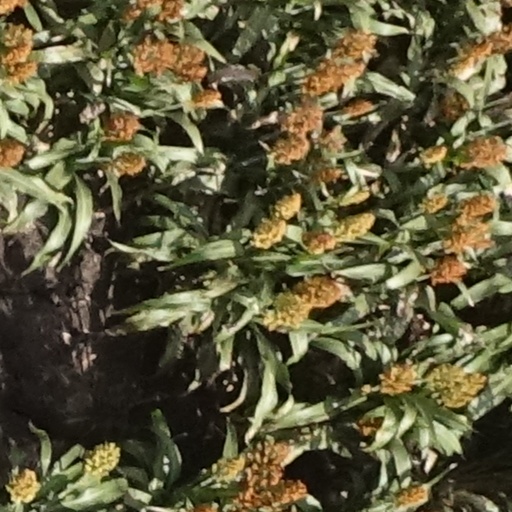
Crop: sorghum